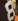
Number: 8